Lou Henry Hoover

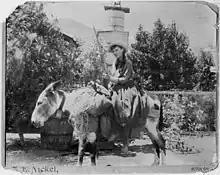
Lou Henry Hoover as a teenager sitting on a burro while carrying a rifle

Lou Henry was born in Waterloo, Iowa, on March 29, 1874. Her mother was Florence Ida (née Weed), a former schoolteacher, and her father was Charles Delano Henry, a banker. She was the older of two daughters, raised in Waterloo before moving to Texas, Kansas, and California. Most of her childhood was spent in the California towns of Whittier and Monterey. While she was a child, her father educated her in outdoorsmanship, and she learned to camp and ride. She took up sports, including baseball, basketball, and archery. Her parents taught her other practical skills, such as bookkeeping and sewing. Her family was nominally Episcopalian, but Lou sometimes attended Quaker services.